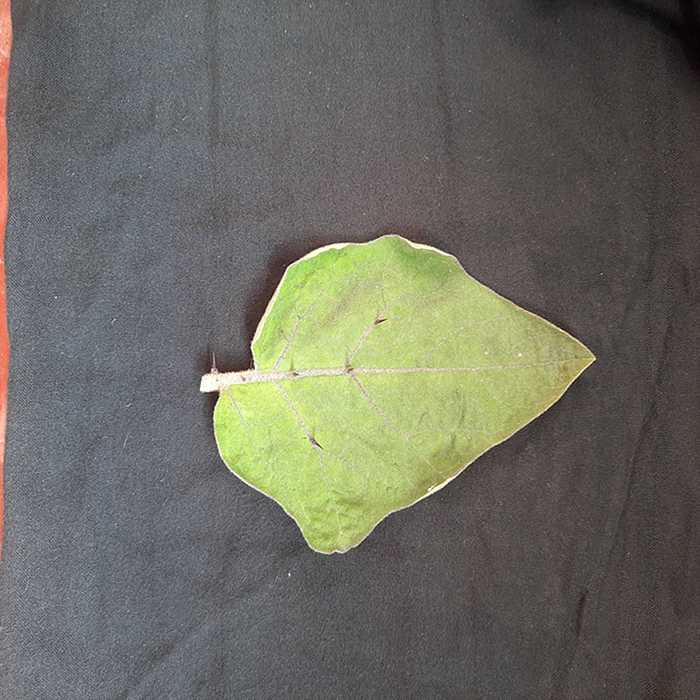
Plant: Eggplant
Label: Eggplant fresh leaf